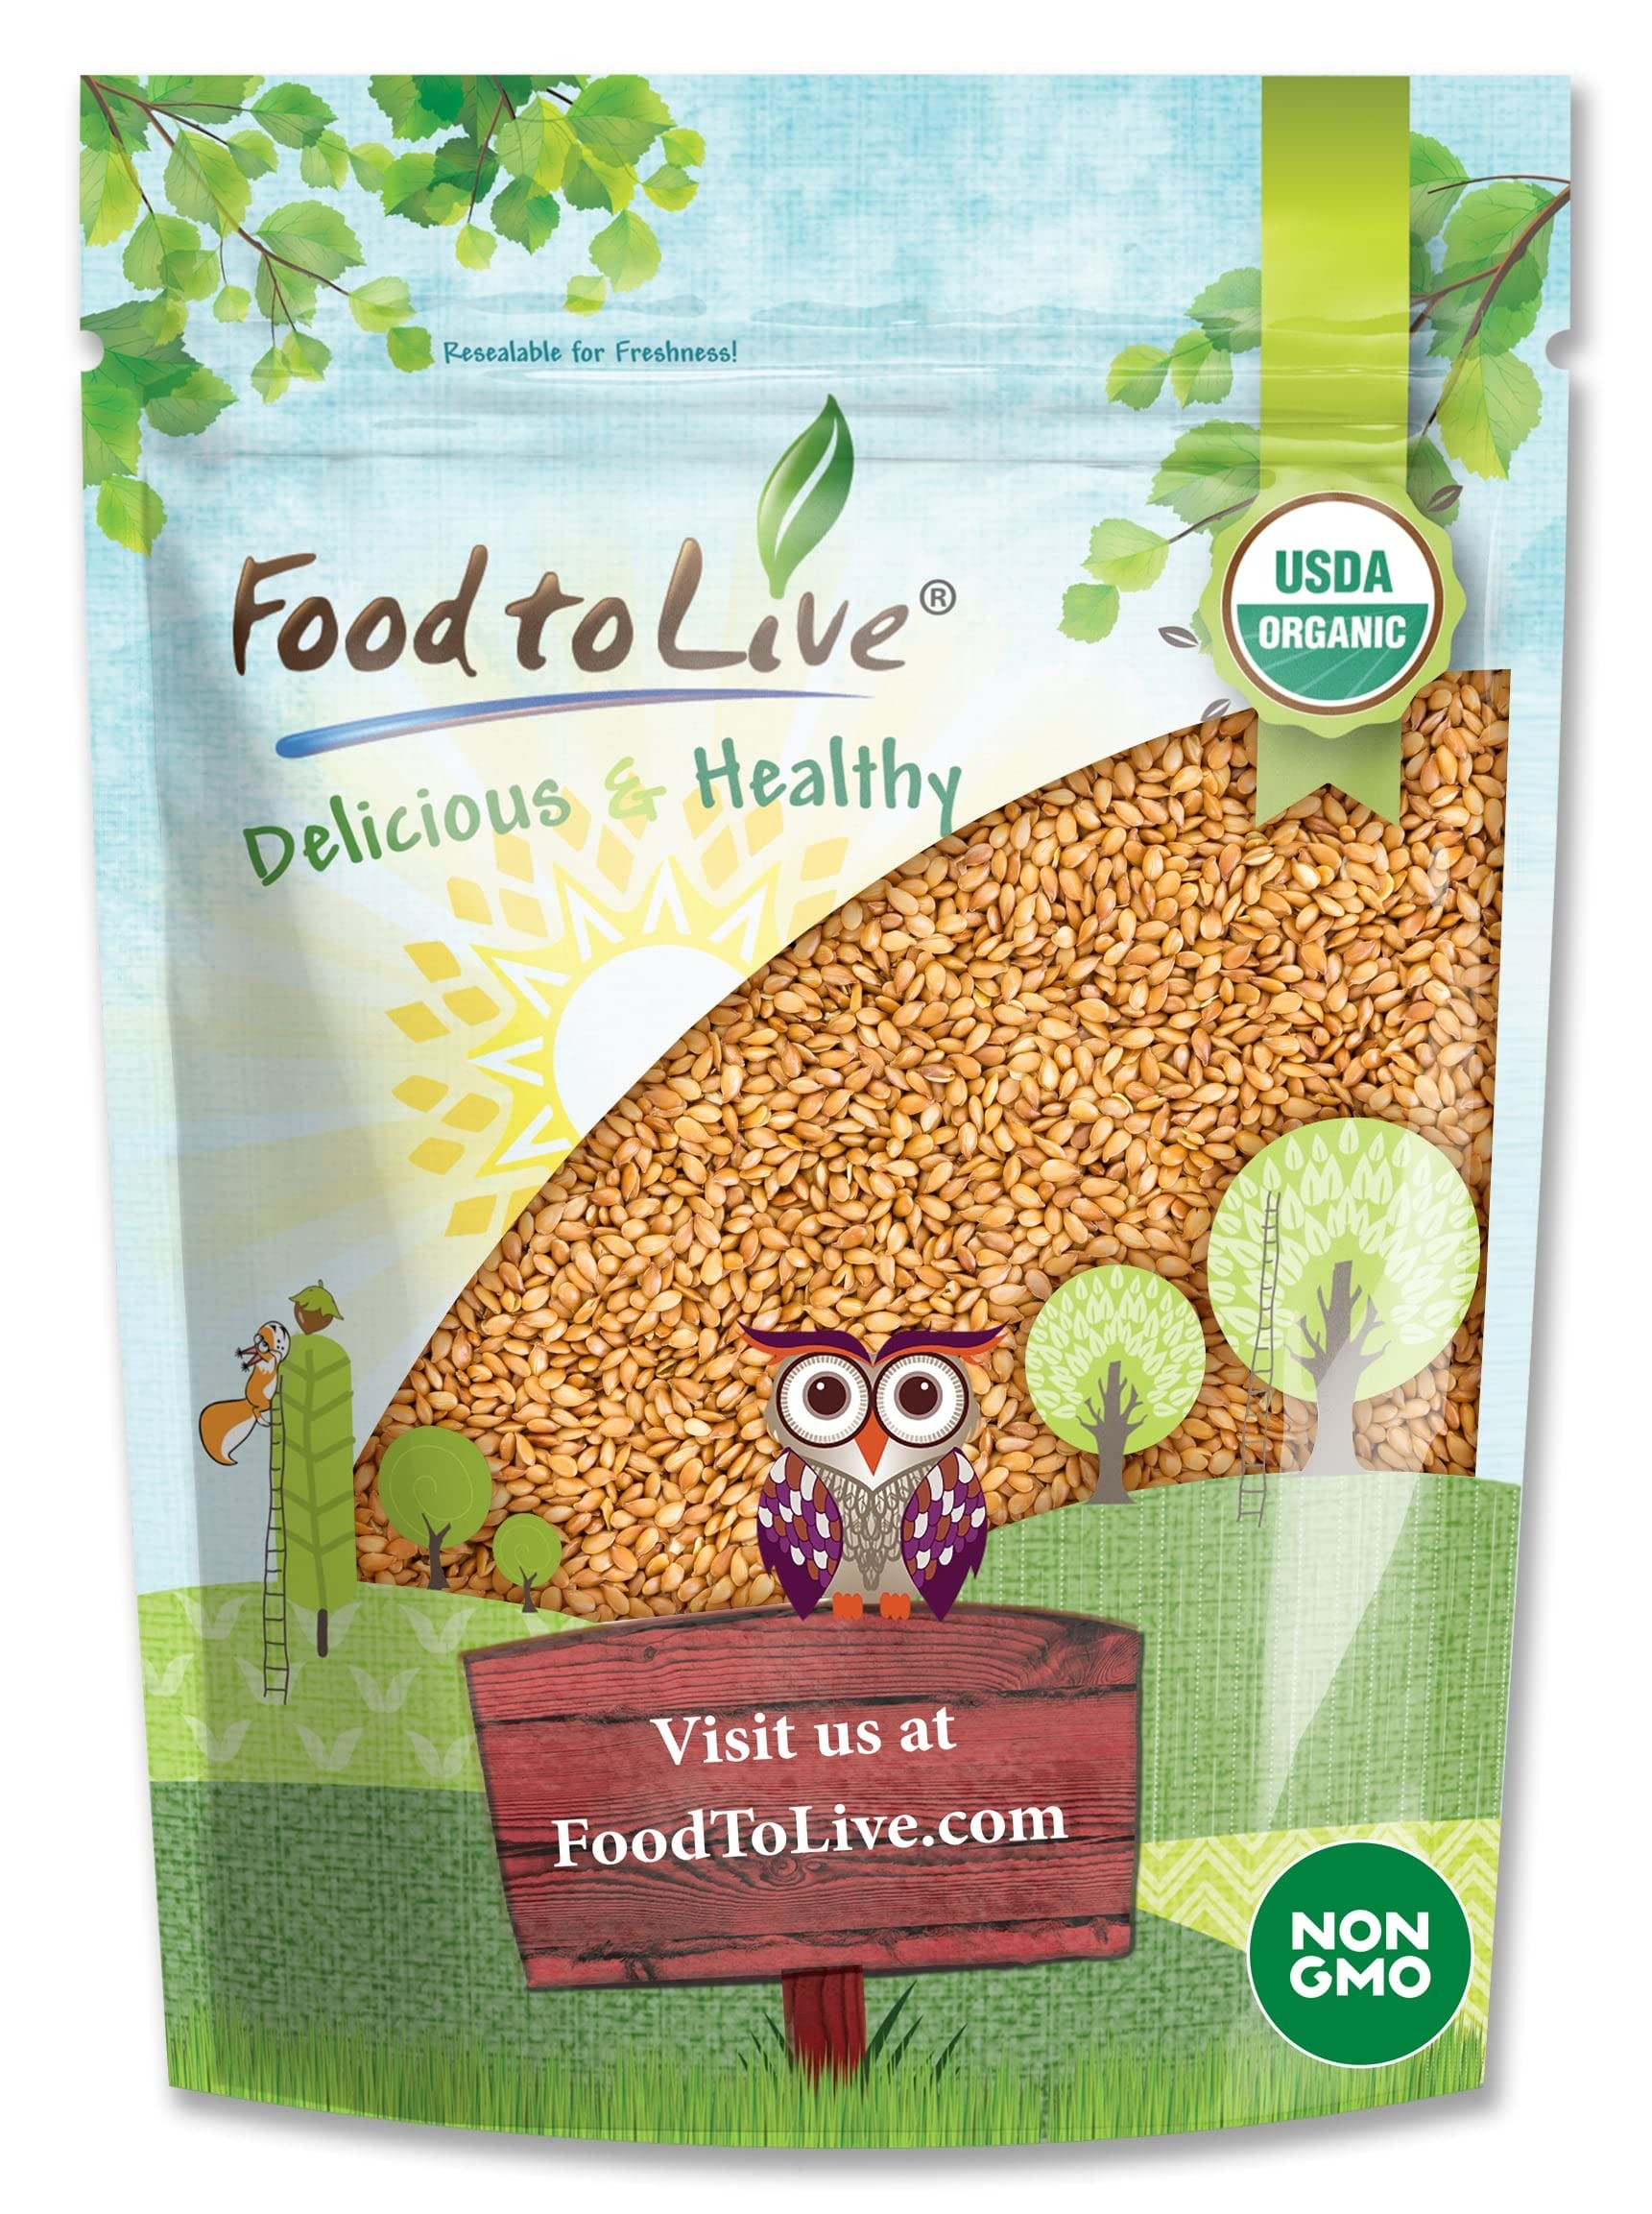
Item Name: Food to Live Organic Golden Flax Seeds, 2 Pounds – Whole Raw, Non-GMO, Kosher, Vegan, Bulk. Rich in Omega-3 Fatty Acids, Protein, Dietary Fiber. Great for Smoothies, Salads, Granola, & Baked Goods.
Bullet Point 1: ✔️ VEGAN SOURCE OF OMEGA 3 FATS: Don’t eat fish? Flax seeds will give you essential omega 3.
Bullet Point 2: ✔️ 100% ORGANIC: Food to Live Golden Flaxseed is free of any contaminants.
Bullet Point 3: ✔️ GREAT FOR WEIGHT MANAGEMENT: Flax seeds are full of fiber and nutrients, but low on calories!
Product Description: Organic Whole Golden Flaxseed from Food to Live is an extraordinary product because it’s extremely nutritious The nutritional value of this food is extremely high, and it offers a great number of benefits. Like other seeds, flaxseed isn’t paleo. They also give you a potent boost of antioxidants, dietary minerals, and omega fatty acids.Our Organic Flax seeds are fresh and delicious, so you can use flaxseed meal for baking a variety of safe and delicious goods.Nutritional ValueThe flax seed nutrition value is so high; some consider this food to be a natural nutritional supplement. They are one of the best plant sources of omega 3 fats, which means it’s a must-have food for vegans.Flax seeds are good for your body as a whole because they give you a boost of manganese, copper, selenium, phosphorus, and magnesium, as well as B vitamins. Buy Organic Whole Golden Flaxseed from Food to Live in bulk as the seeds won’t expire for years.Store flaxseed in a cool dry place. Keep the seeds dry in an airtight container.There are many flax seed recipes that call for cooked, ground, milled, or sprouted seeds.Sprouting flaxseeds is a challenge because their hulls are extremely hard. This is also why they require extensive cooking. If you want to enjoy flaxseed sprouts, you’ll have to use a vermiculite medium or a paper towel.You can eat flaxseed in smoothies, salads, and baked goods.
Value: 32.0
Unit: Ounce

Price: 21.155